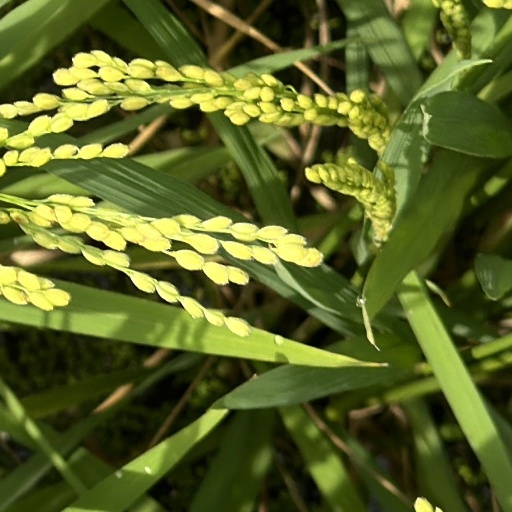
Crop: rice